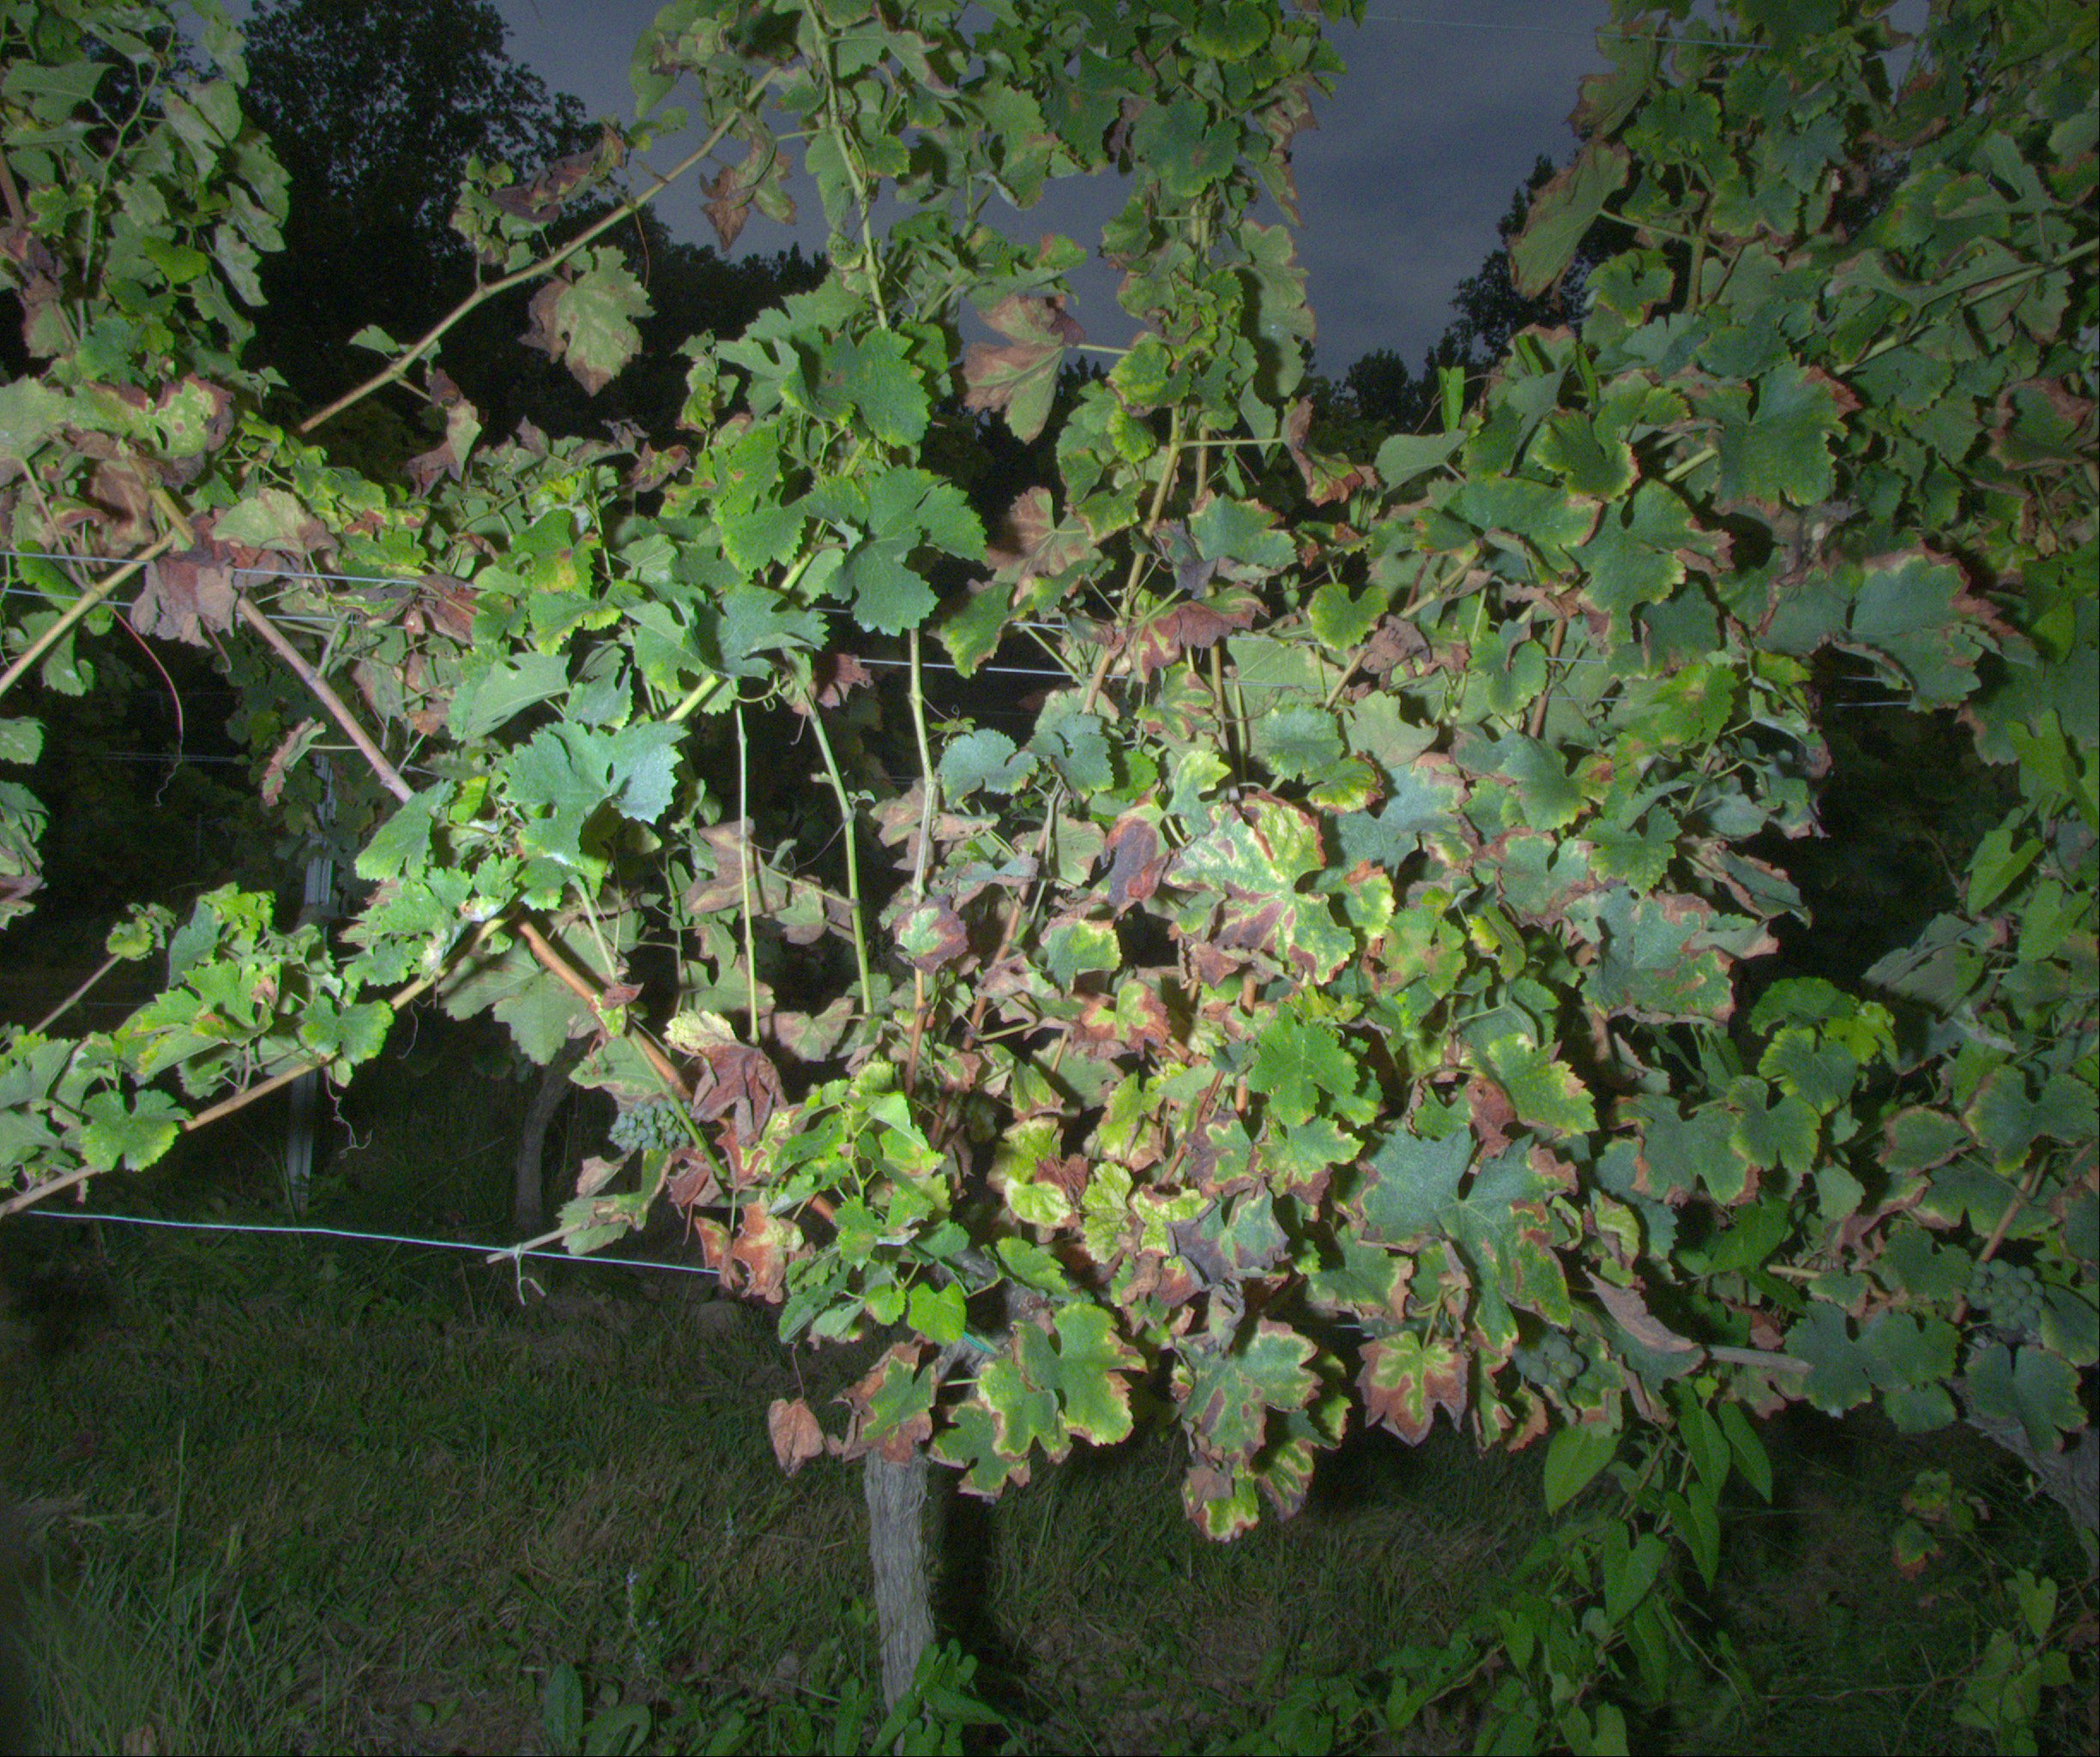
Grape variety: sauvignon-blanc
Disease: esca